Mathilde Sternat

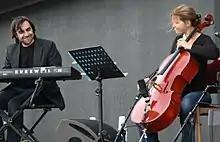

As a member of the Travelling Quartet — Anne Gravoin and David Braccini (violins), Vincent Pasquier (double bass) and Mathilde Sternat — she makes arrangements of the repertoire of the art music of the 19th and early 20th centuries (Tchaikovsky, Brahms, Offenbach, Satie, among others) and arrangements of compositions of Jazz (Scott Joplin, Bill Evans, George Gershwin, Astor Piazzolla, notably) pop music (The Beatles…), film scores and French songs (Édith Piaf, Jacques Brel, Charles Aznavour, among others).